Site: saxony
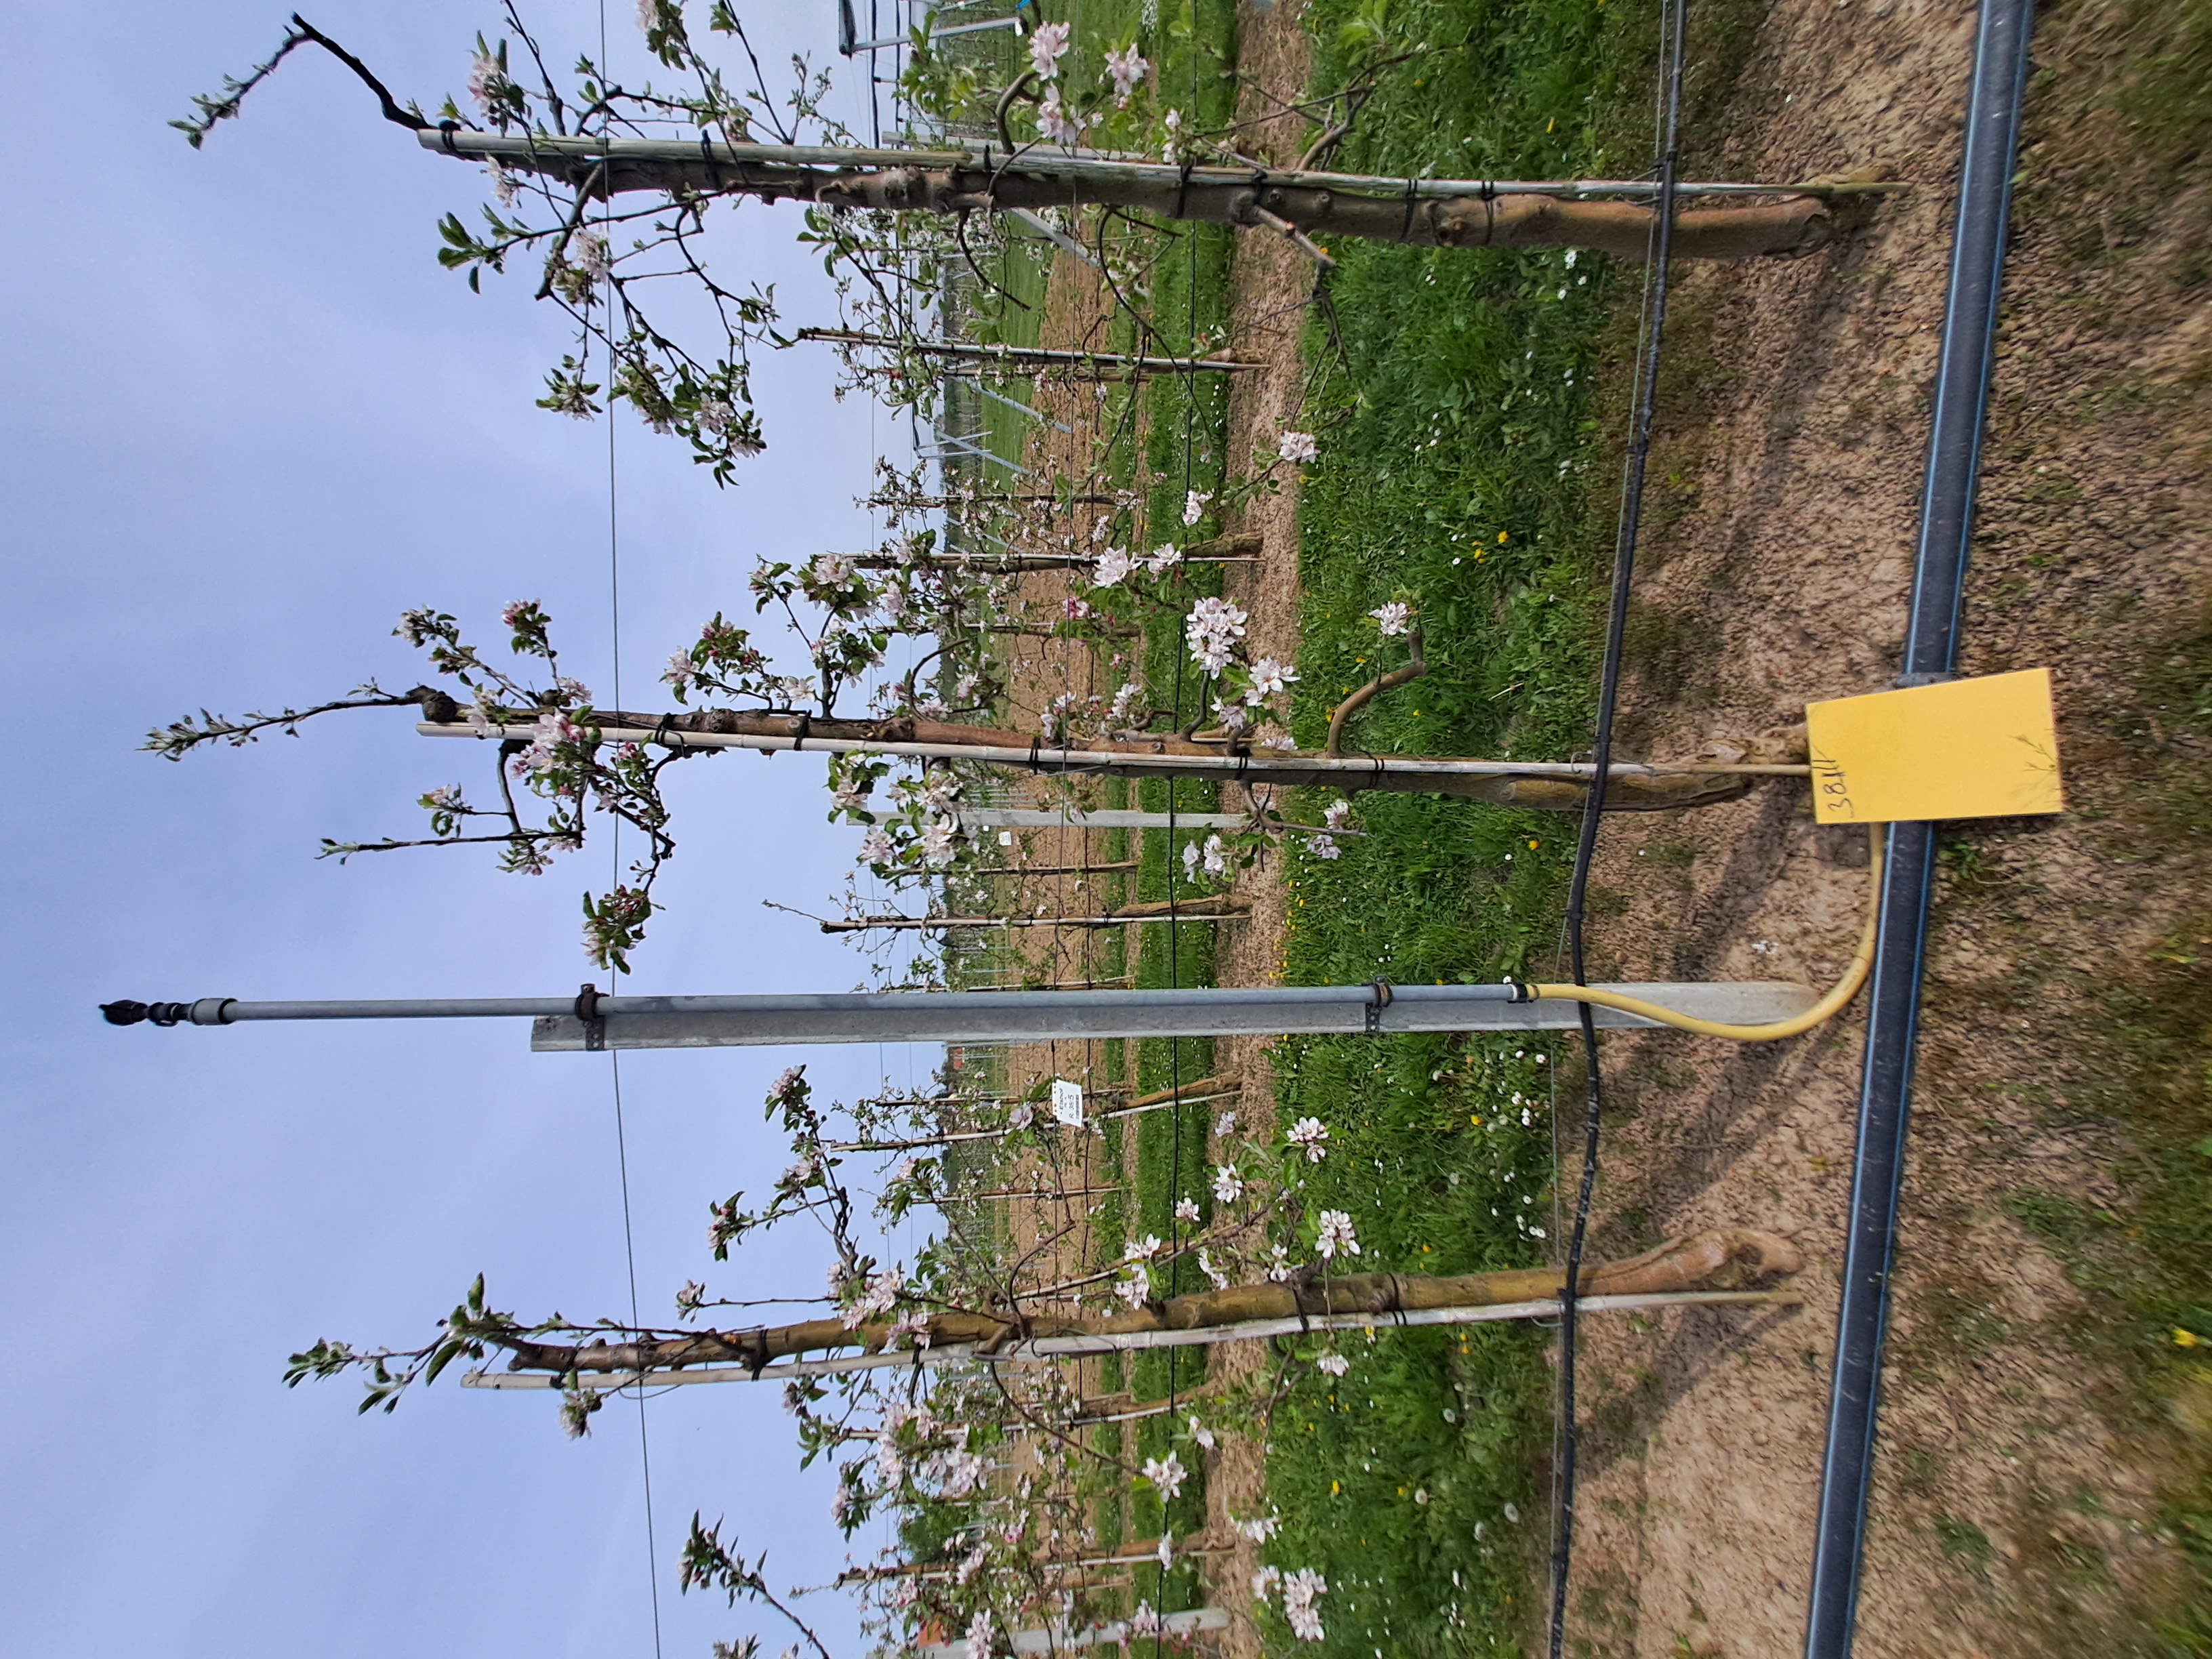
Growth stage (BBCH 65): Flowering